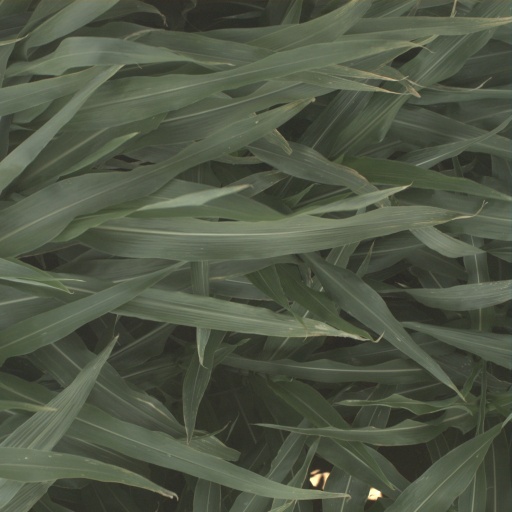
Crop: sorghum